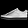
Label: Sneaker